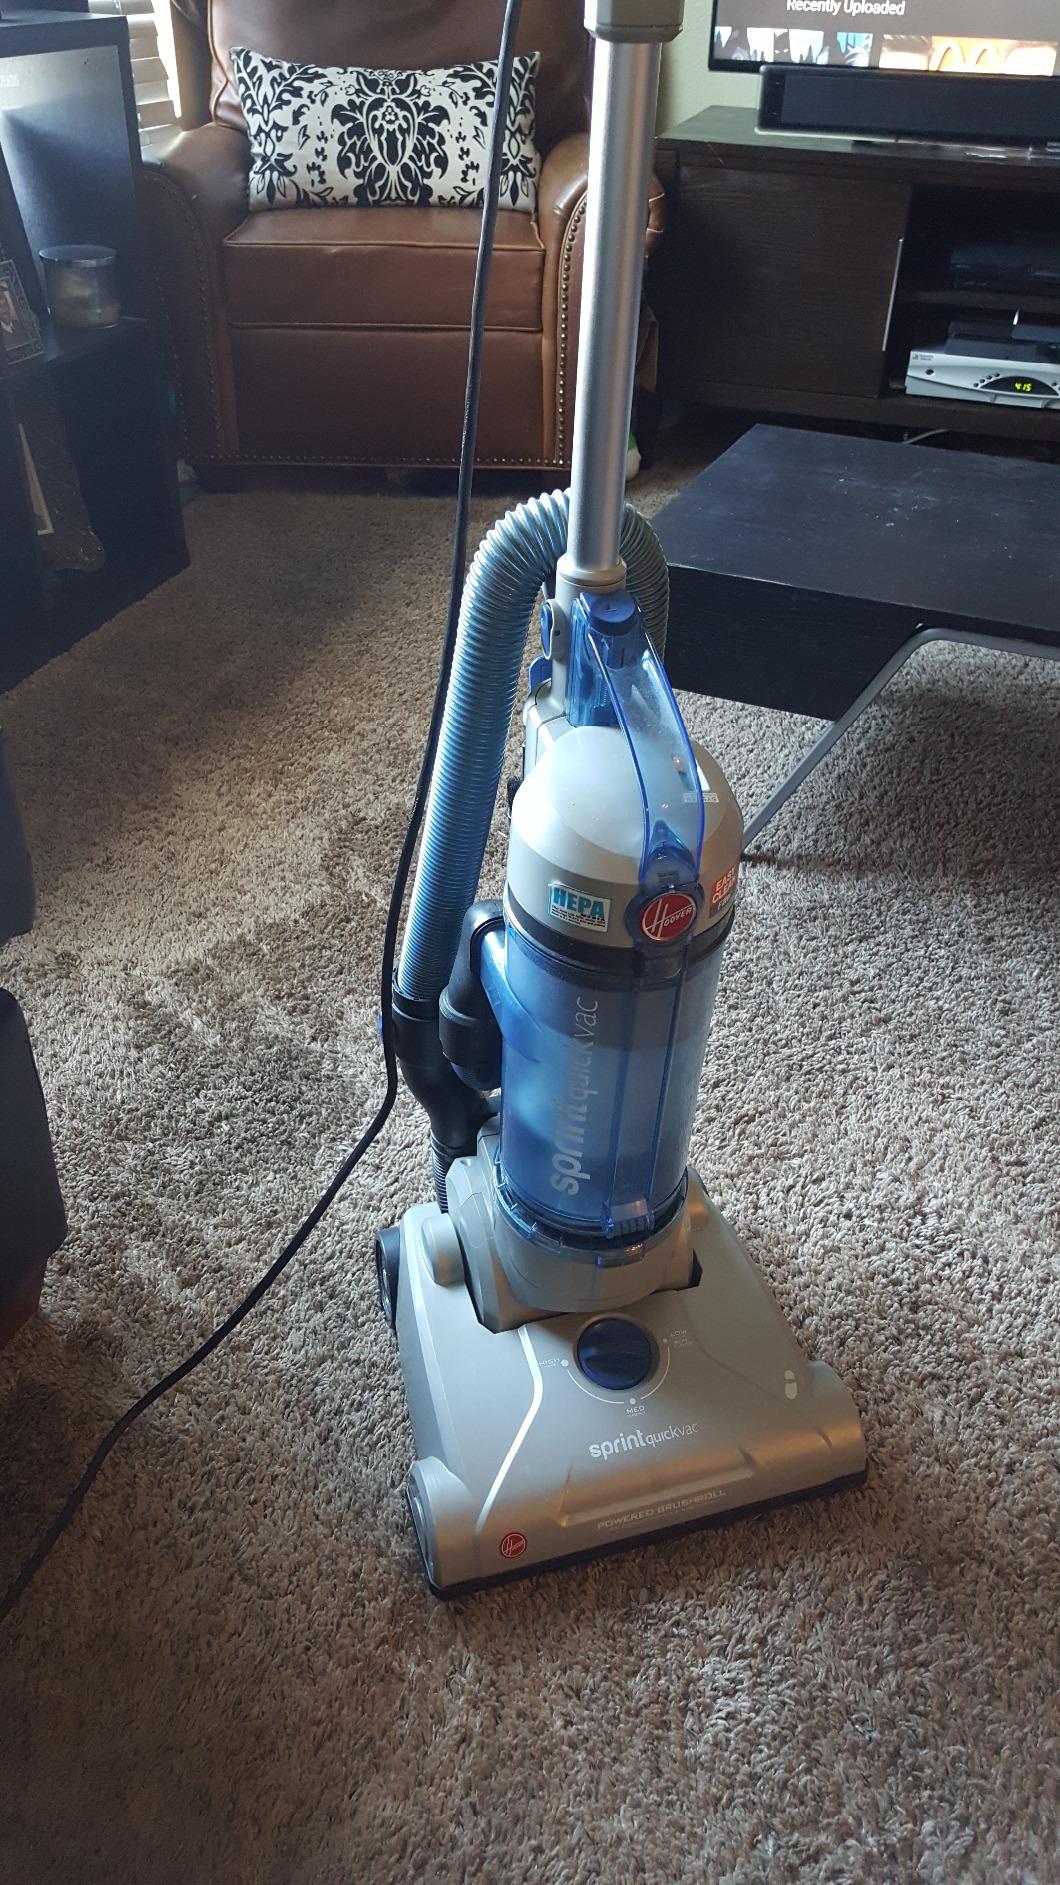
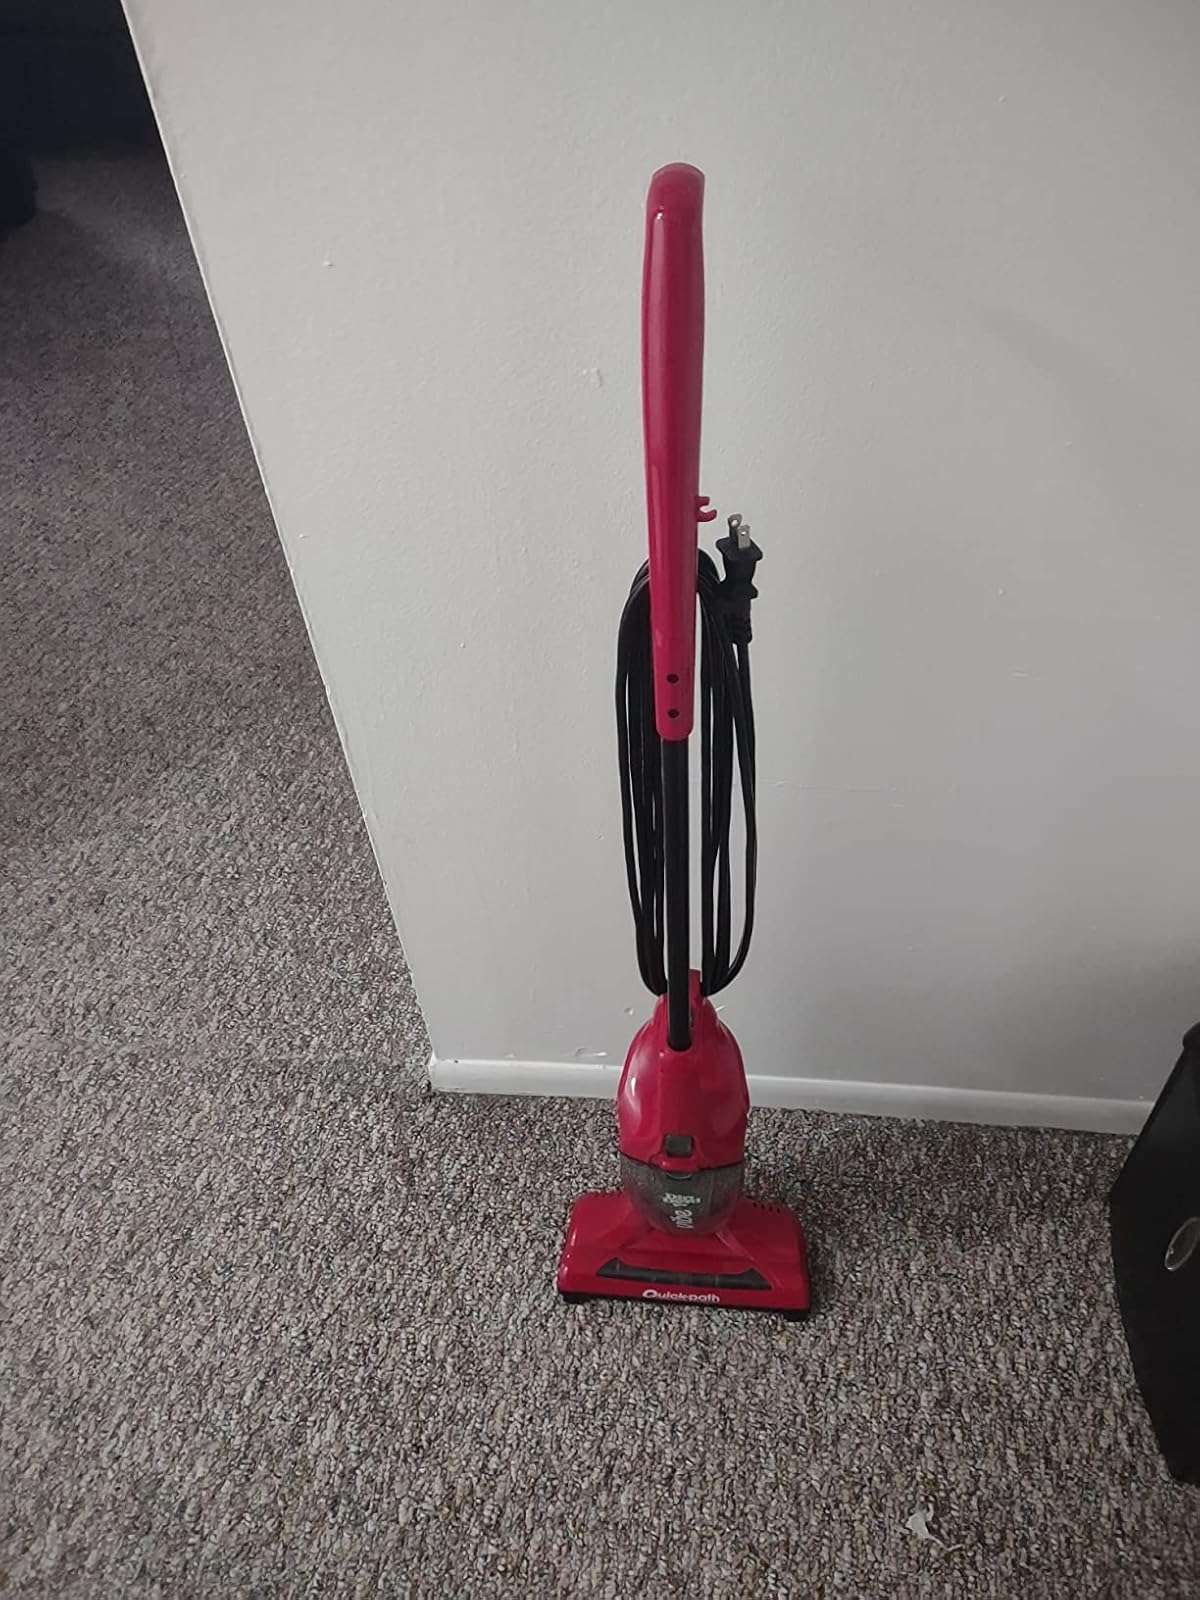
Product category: items_vacuum
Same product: no